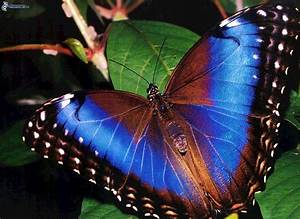
Label: butterfly